Bachelor in Paradise (American TV series)

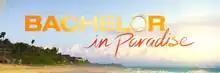

Bachelor in Paradise is an American elimination-style reality competition television series, which premiered on August 4, 2014, on ABC. It is a spin-off of the American reality television shows "The Bachelor" and "The Bachelorette". The show features previous contestants who have been featured on "The Bachelor" and "The Bachelorette" as they travel to a secluded paradise in Mexico in the first nine seasons took place. The show moved to Costa Rica since season ten. The show was originally hosted by Chris Harrison until his departure from"The Bachelor" franchise in 2021. Jesse Palmer currently hosts the show.